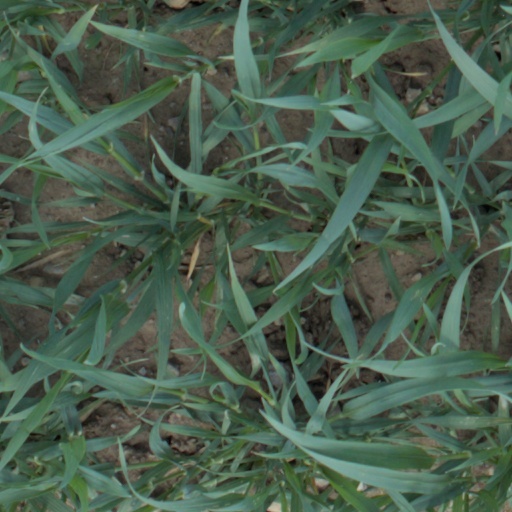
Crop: wheat